Raghuvinte Swantham Raziya

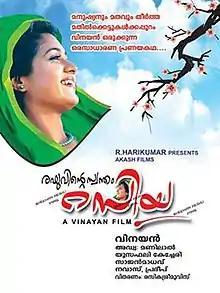
Film poster

Raghuvinte Swantham Raziya is a 2011 Indian Malayalam-language romantic drama film co-produced, co-written, and directed by Vinayan, starring Meghana Raj, Murali Krishnan, Gautham Krishn, Lakshmi Menon, Thilakan, Spadikam George, and Charuhasan. The film tells a Hindu-Muslim love story.